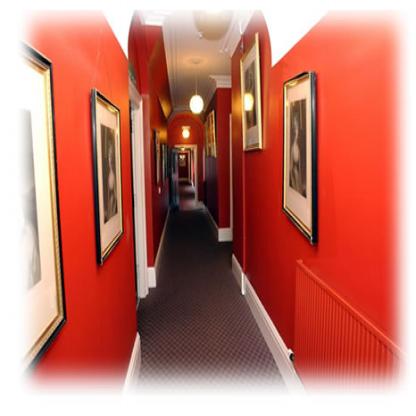
Scene: Indoor